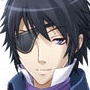
Portrait style: Anime Portrait